Alexander Glazunov

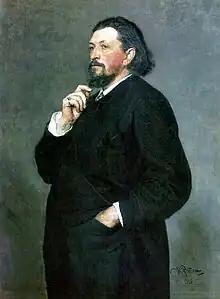
Portrait of Mitrofan Belyayev by Ilya Repin (1886)

Glazunov was born in Saint Petersburg, the son of a wealthy publisher. His father Konstantin was granted the status of hereditary nobility later, in 1882. He began studying piano at the age of nine and began composing at 11. Mily Balakirev, former leader of the nationalist group "The Five", recognized Glazunov's talent and brought his work to the attention of Nikolai Rimsky-Korsakov. "Casually Balakirev once brought me the composition of a fourteen- or fifteen-year-old high-school student, Alexander Glazunov", Rimsky-Korsakov remembered. "It was an orchestral score written in childish fashion. The boy's talent was indubitably clear." Balakirev introduced him to Rimsky-Korsakov shortly afterwards, in December 1879. Rimsky-Korsakov premiered this work in 1882, when Glazunov was 16. Borodin and Stasov, among others, lavishly praised both the work and its composer.